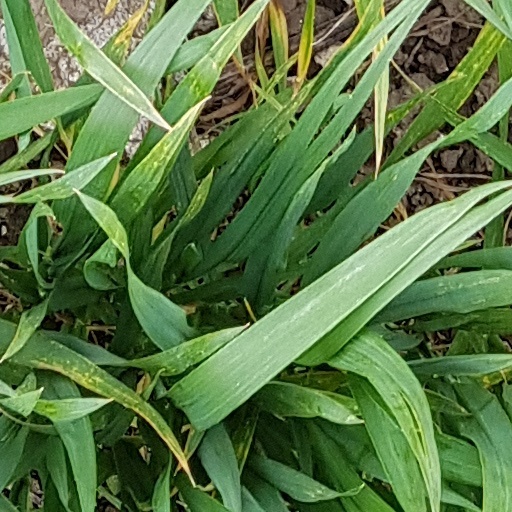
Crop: wheat